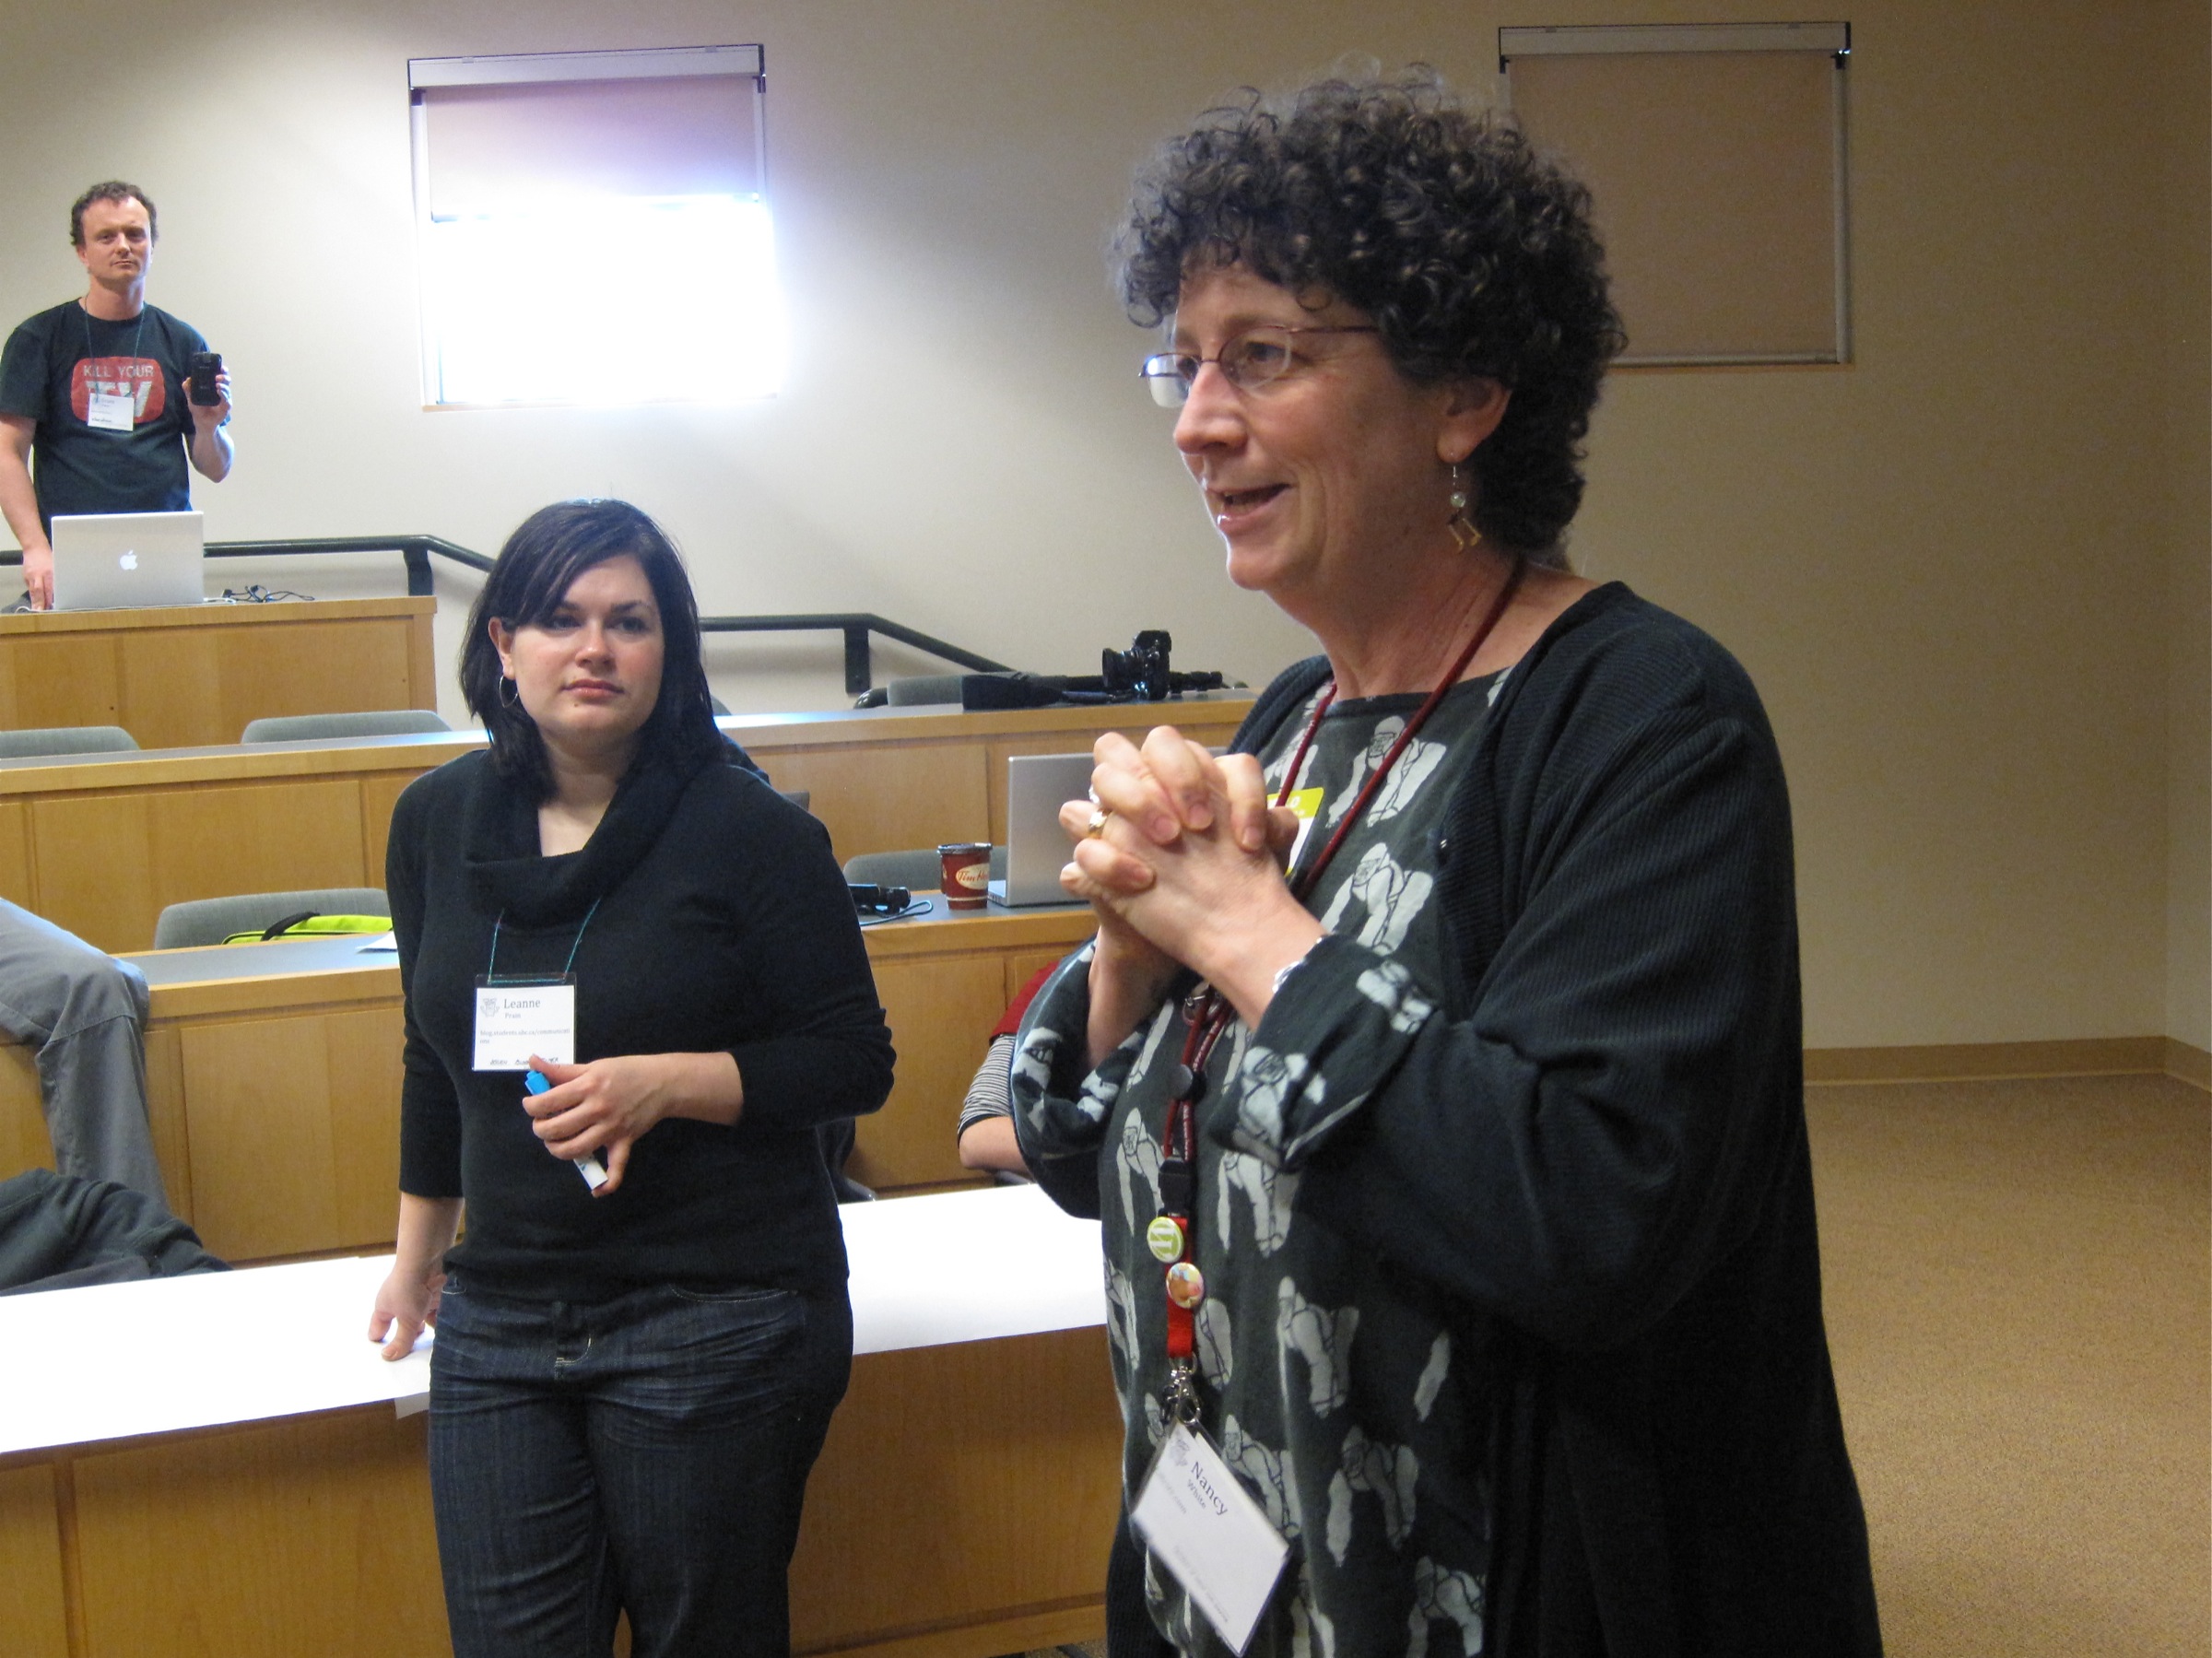
youth, vancouver, nv09, northernvoice09